Stefan Heyne

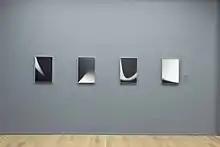
Exhibition view of "Naked Light. Die Belichtung des Unendlichen" at the Städtische Galerie Dresden – Kunstsammlung, 2014

Heyne has participated in various solo and group exhibitions including the 2nd photofestival Mannheim-Ludwigshafen-Heidelberg "Reality Crossings" (2007).